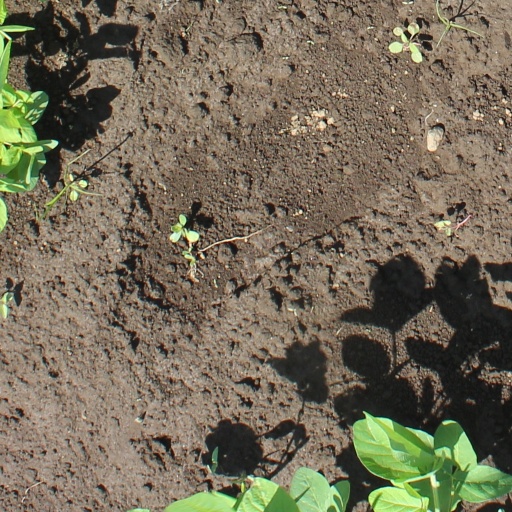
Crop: soybean